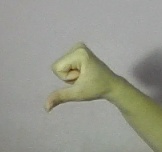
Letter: waw